EuroAfrica Interconnector

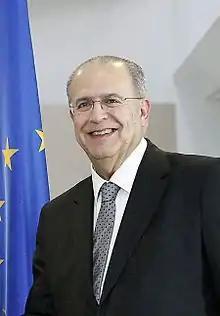
Ioannis Kasoulidis, Chairman of the Strategic Council of the EuroAfrica Interconnector (2018-2021)

During 2014. Egypt suffered from heavy electricity blackouts. In 2015. Egypt signed $9 billion contract with Siemens to supply gas and wind power plants of 16.4 GW capacity. Siemens is building three combined-cycle gas power plants: Beni Sauf, New capital and Burullus, each of 4.8 GW capacity. In Egypt Siemens is also building wind farms of capacity of 2 GW. New power plants will boost by 50% Egypt's electricity generation. It is expected that power plants will be delivered during 2018. Under construction is part of 1.8 GW photovoltaic power station Benban Solar Park.